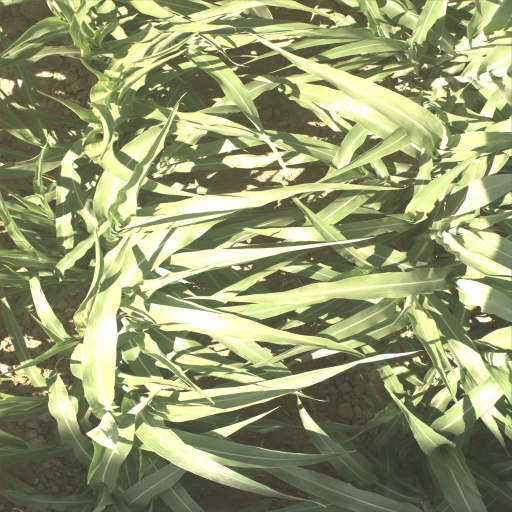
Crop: sorghum